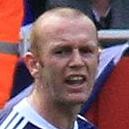
Age: 29